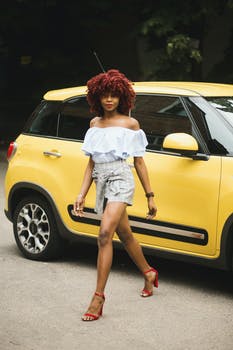
Label: No Watermark